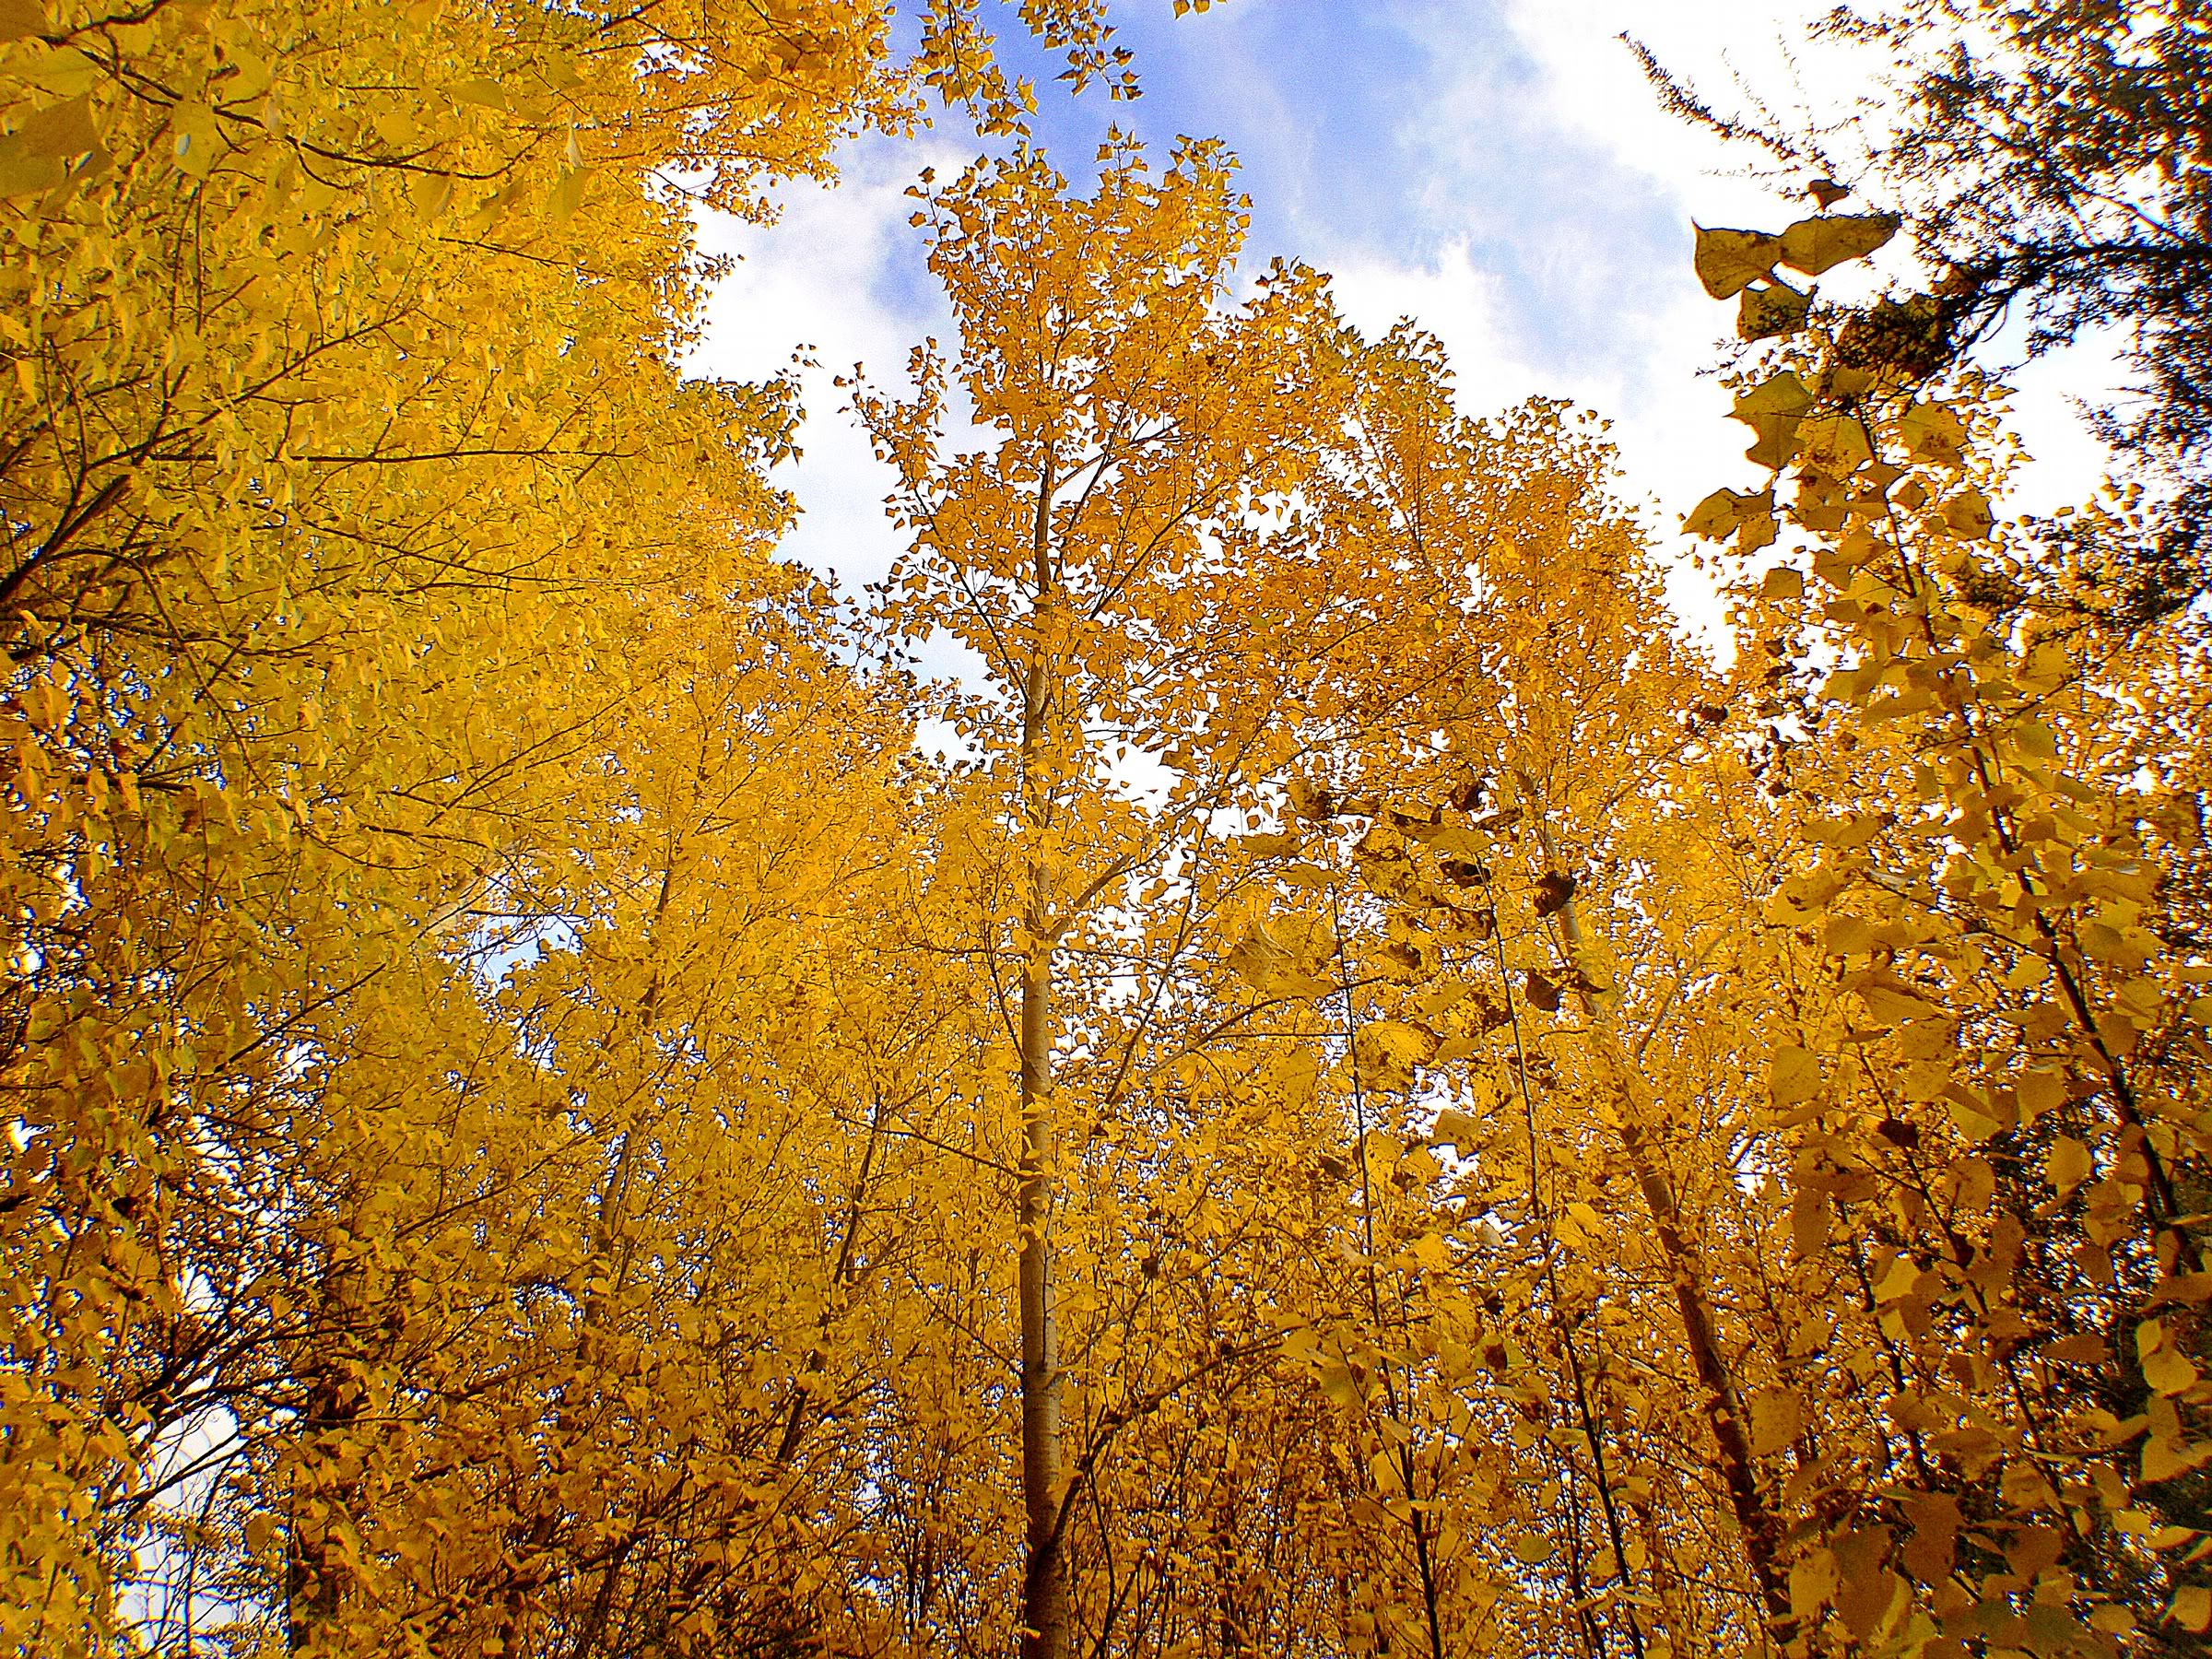
tree, forest, branch, plant, sunlight, leaf, autumn, season, newzealand, deciduous, geotagged, woodland, otago, fourseasons, autumncolour, maidenhair tree, woody plant, temperate broadleaf and mixed forest, land plant